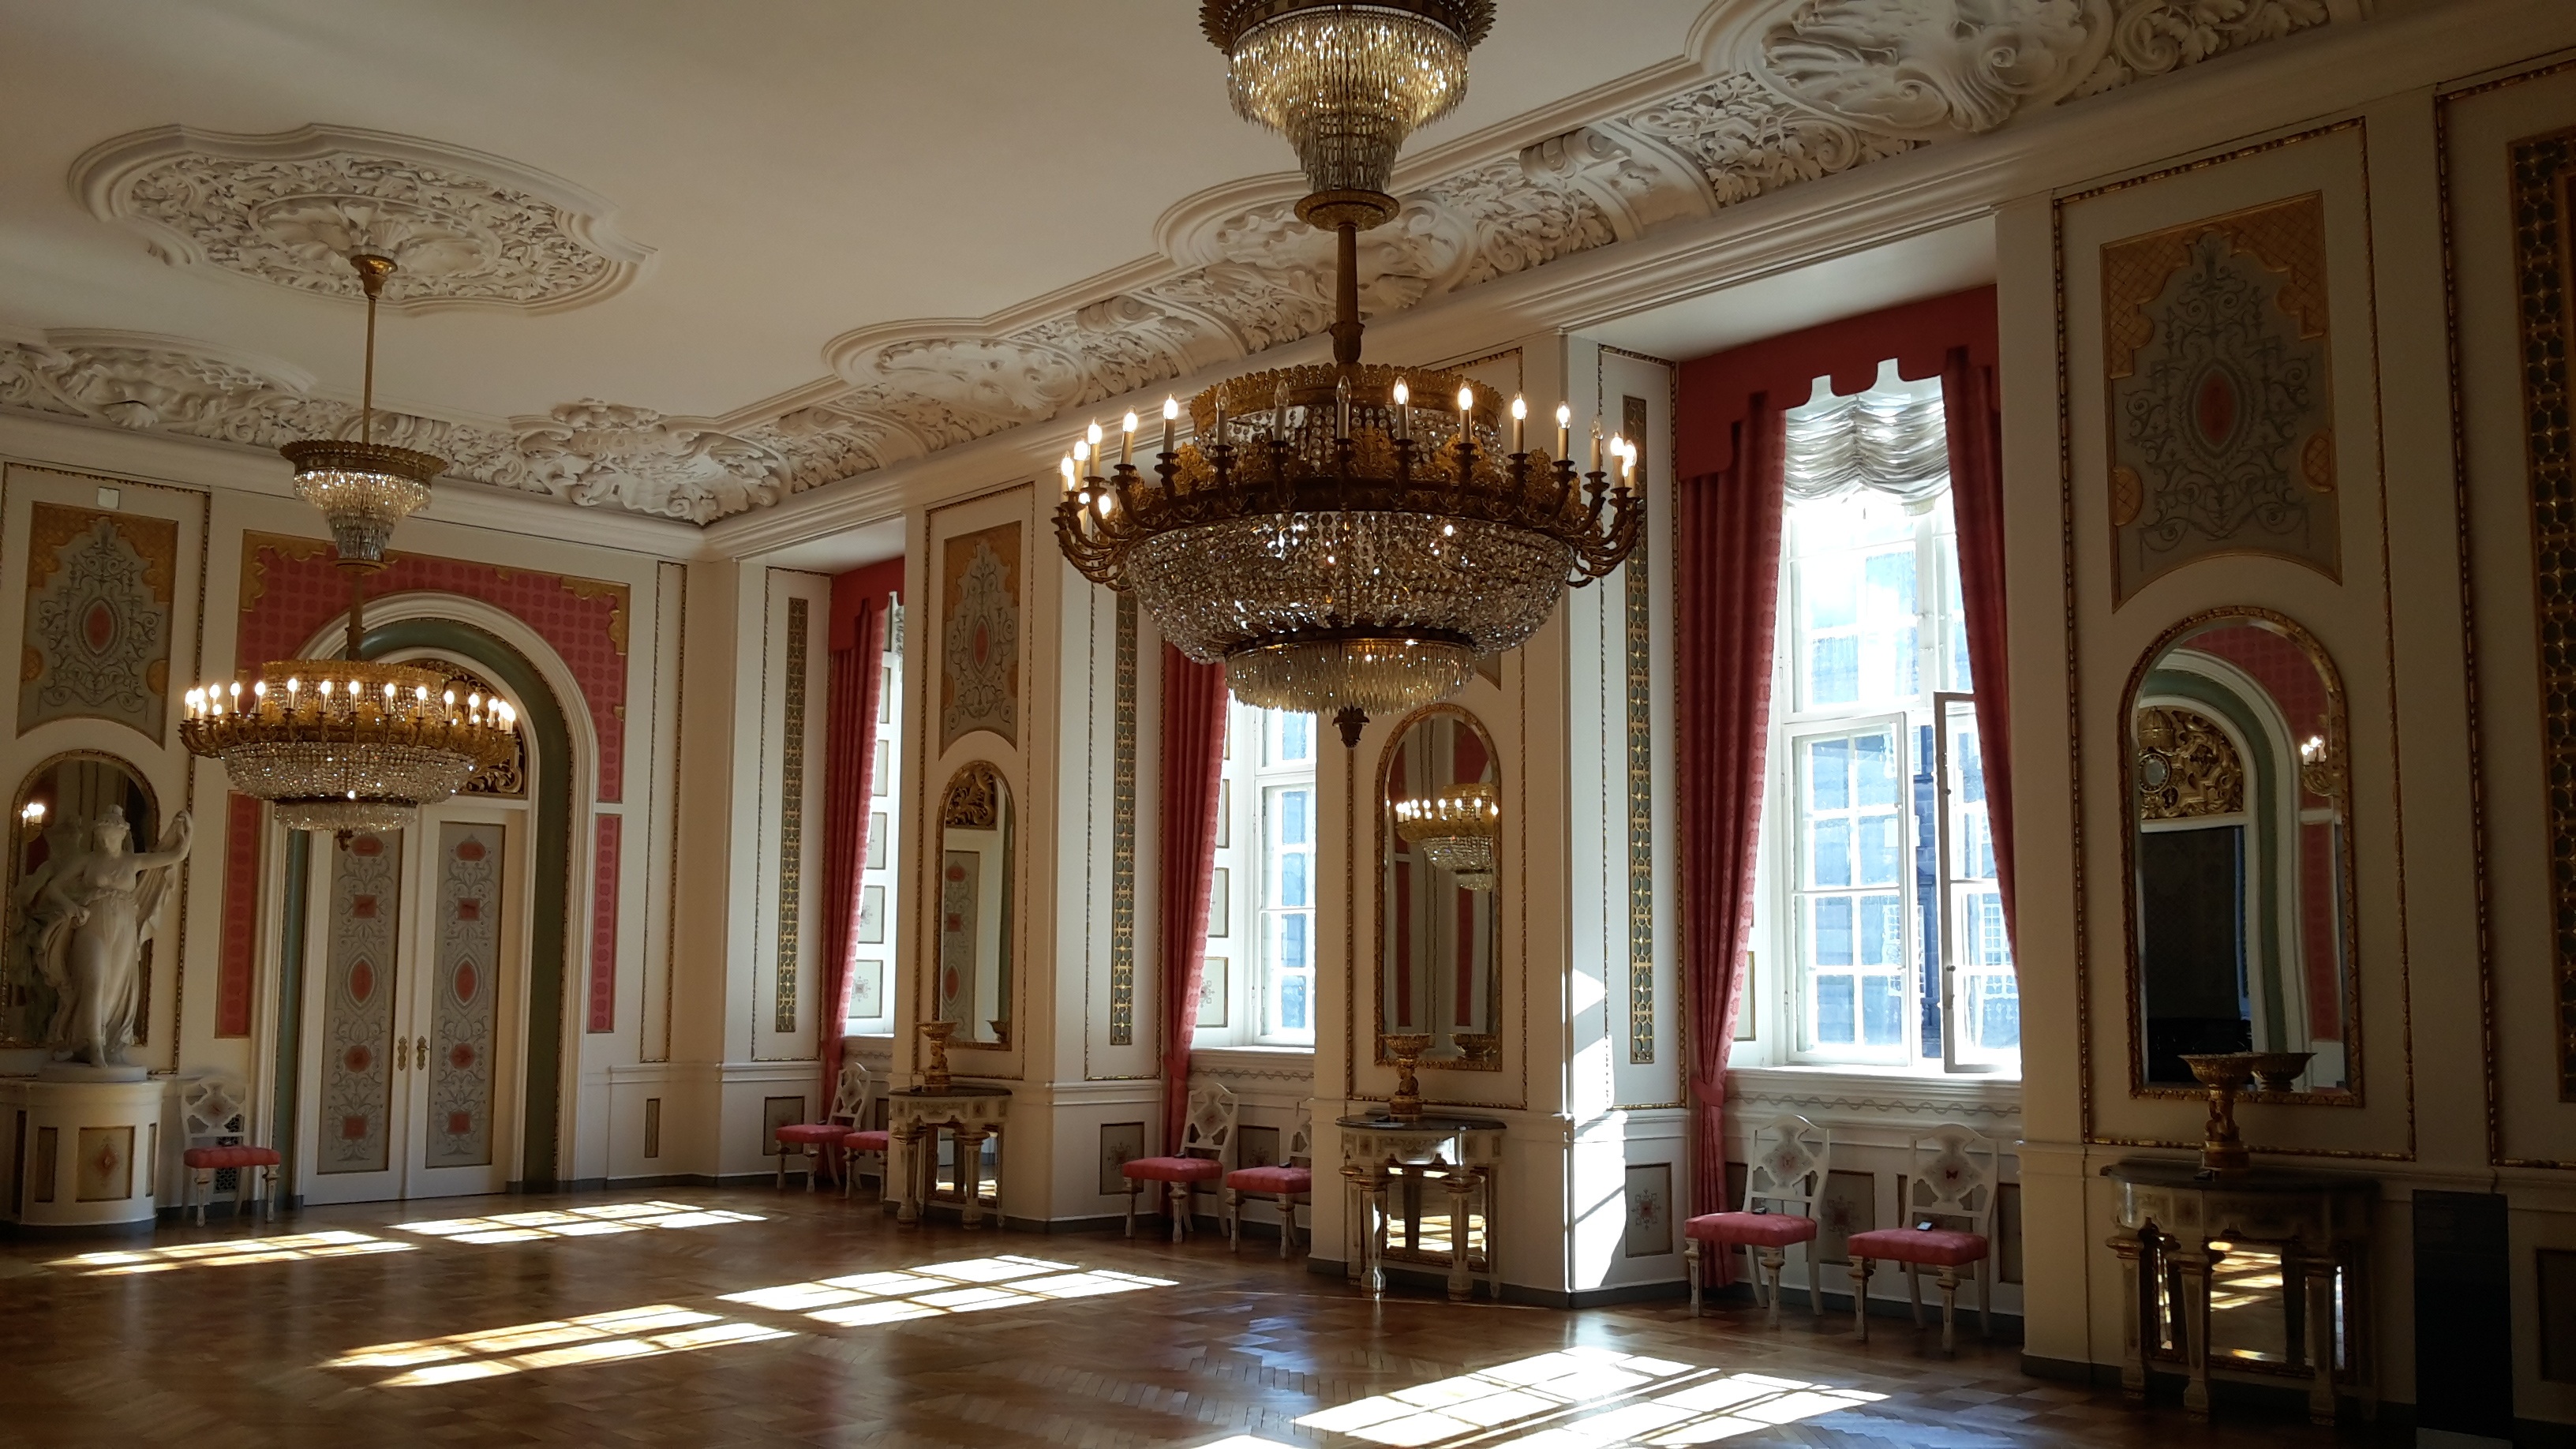
architecture, mansion, building, palace, monument, europe, column, hall, castle, church, chapel, place of worship, interior design, king, altar, synagogue, history, ballroom, heritage, royal, tourist attraction, basilica, estate